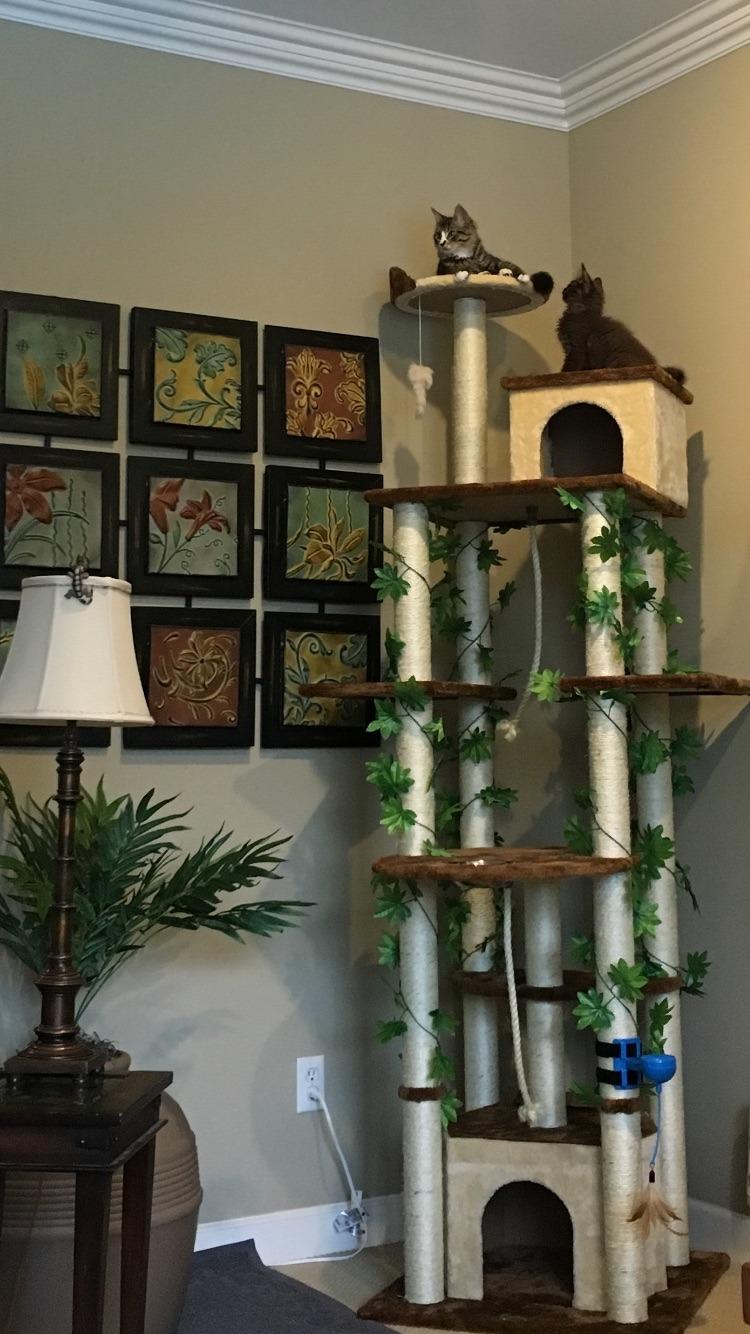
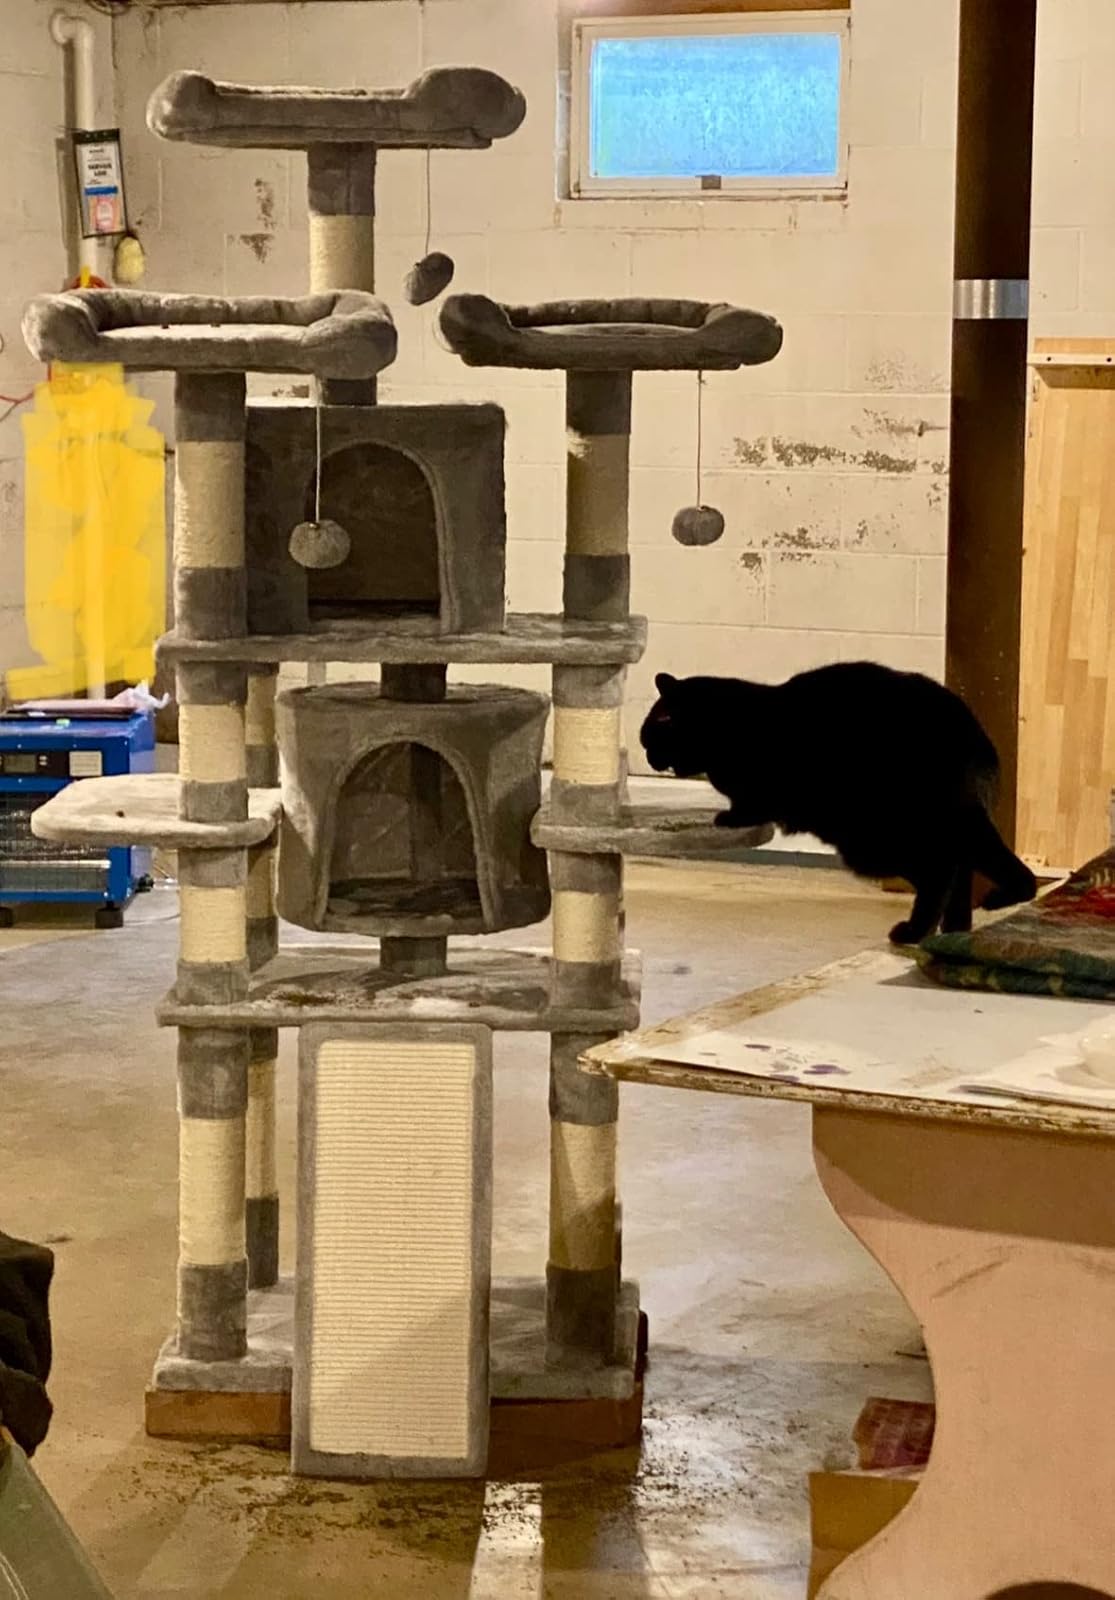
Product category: items_cat tree
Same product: no